1949 Cannes Film Festival

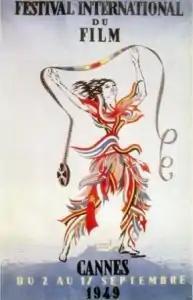
Official poster of the 3rd Cannes Film Festival illustrated by G.C. Chavane.

The 3rd Cannes Film Festival was held from 2 to 17 September 1949. The previous year, no festival had been held because of financial problems.